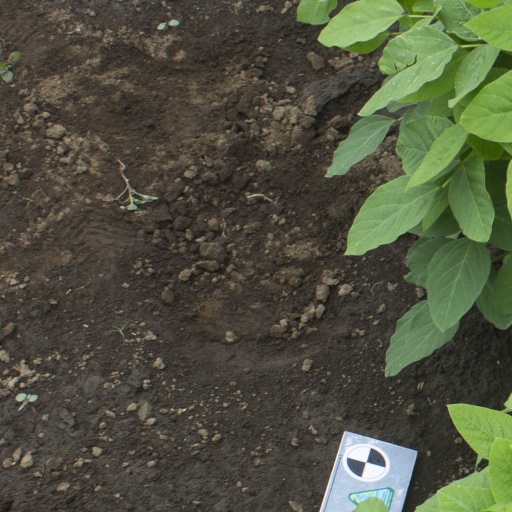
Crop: soybean